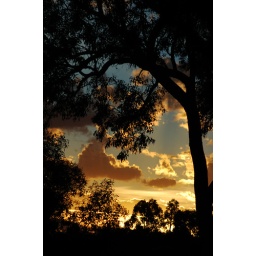
Clouds, tinged with pink enticed me out at dawn in my home town of Frankland, Western Australia.